Dressage

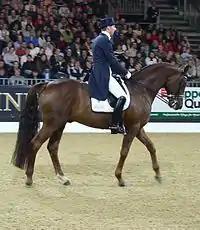
Correct dressage turnout, with braided mane, banged and pulled tail, trimmed legs and polished hooves. Upper level riders wear a shadbelly, white gloves, breeches, tall boots, and spurs.

Dressage horses are turned out to a high standard. It is usual for horses to have their manes braided (also known as plaited). In eventing, the mane is preferred to be braided on the right; in competitive dressage, however, it is occasionally braided on the left, should it naturally fall there. Braids vary in size, but Europeans tend to put in fewer, larger braids, while Americans tend to have more smaller braids per horse. Braids are occasionally accented in white tape, which also helps them stay in throughout the day. The forelock may be left unbraided; this style is most common with stallions. Braids are held in place by either yarn or rubber bands. It is a common misconception that a dressage horse must be braided, however this is not the case, and some riders may choose for various reasons not to braid.